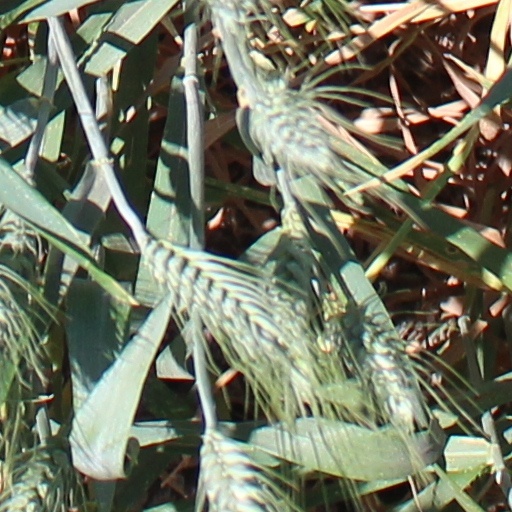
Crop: wheat